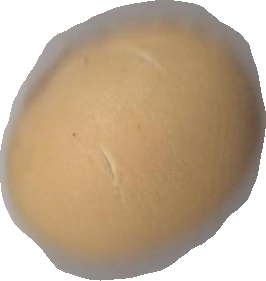
Variety: Grobogan